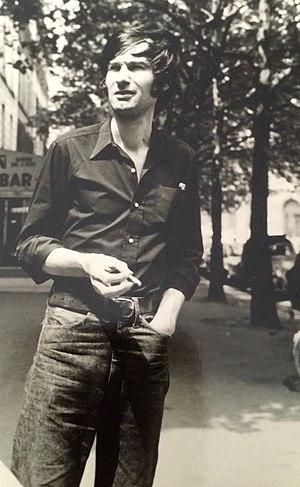
Portrait de Pierre Pinalie à Paris en 1969
Pierre Pinalie, né le 8 octobre 1938 à Fécamp et mort le 26 août 2009 à Paris, était un linguiste spécialiste du créole de la Martinique. Il a publié entre autres le Dictionnaire élémentaire français-créole.